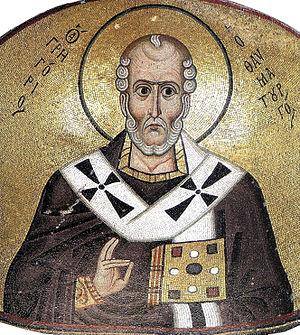
Grégoire de Nysse, né entre 331 et 341 à Néocésarée, dans la province du Pont-Euxin, mort après 394, est un théologien et un mystique de grande envergure ; comme Père de l'Église, il est fêté le 10 janvier.